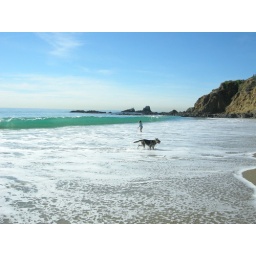
Surfing dog in Laguna Beach (and actually the beach where I played when I was a child)